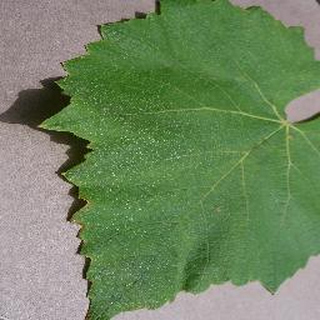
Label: healthy_grape